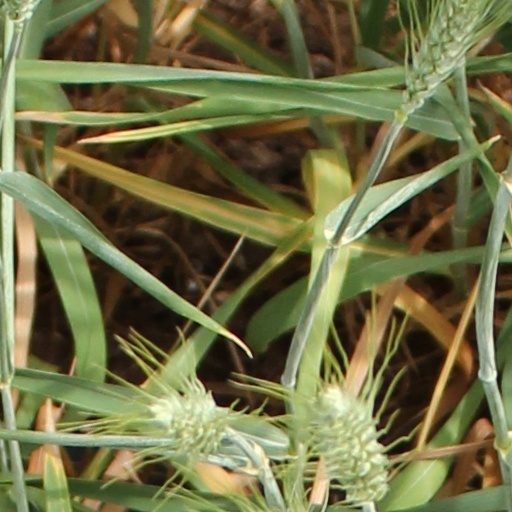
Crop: wheat